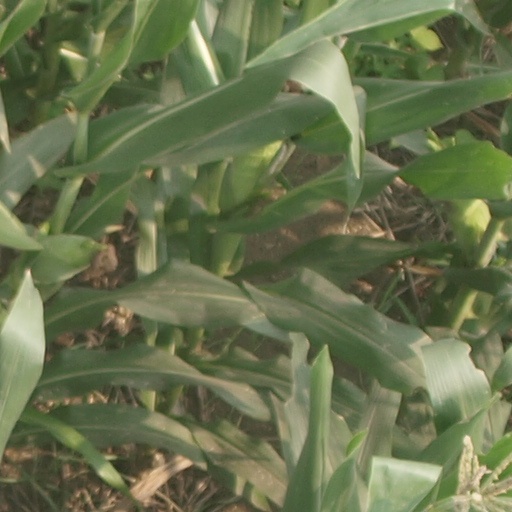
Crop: maize; corn